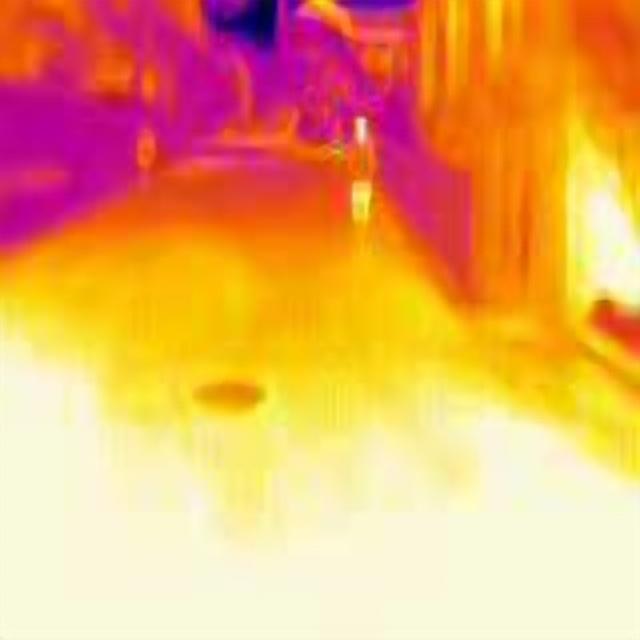
Detected objects:
label: person